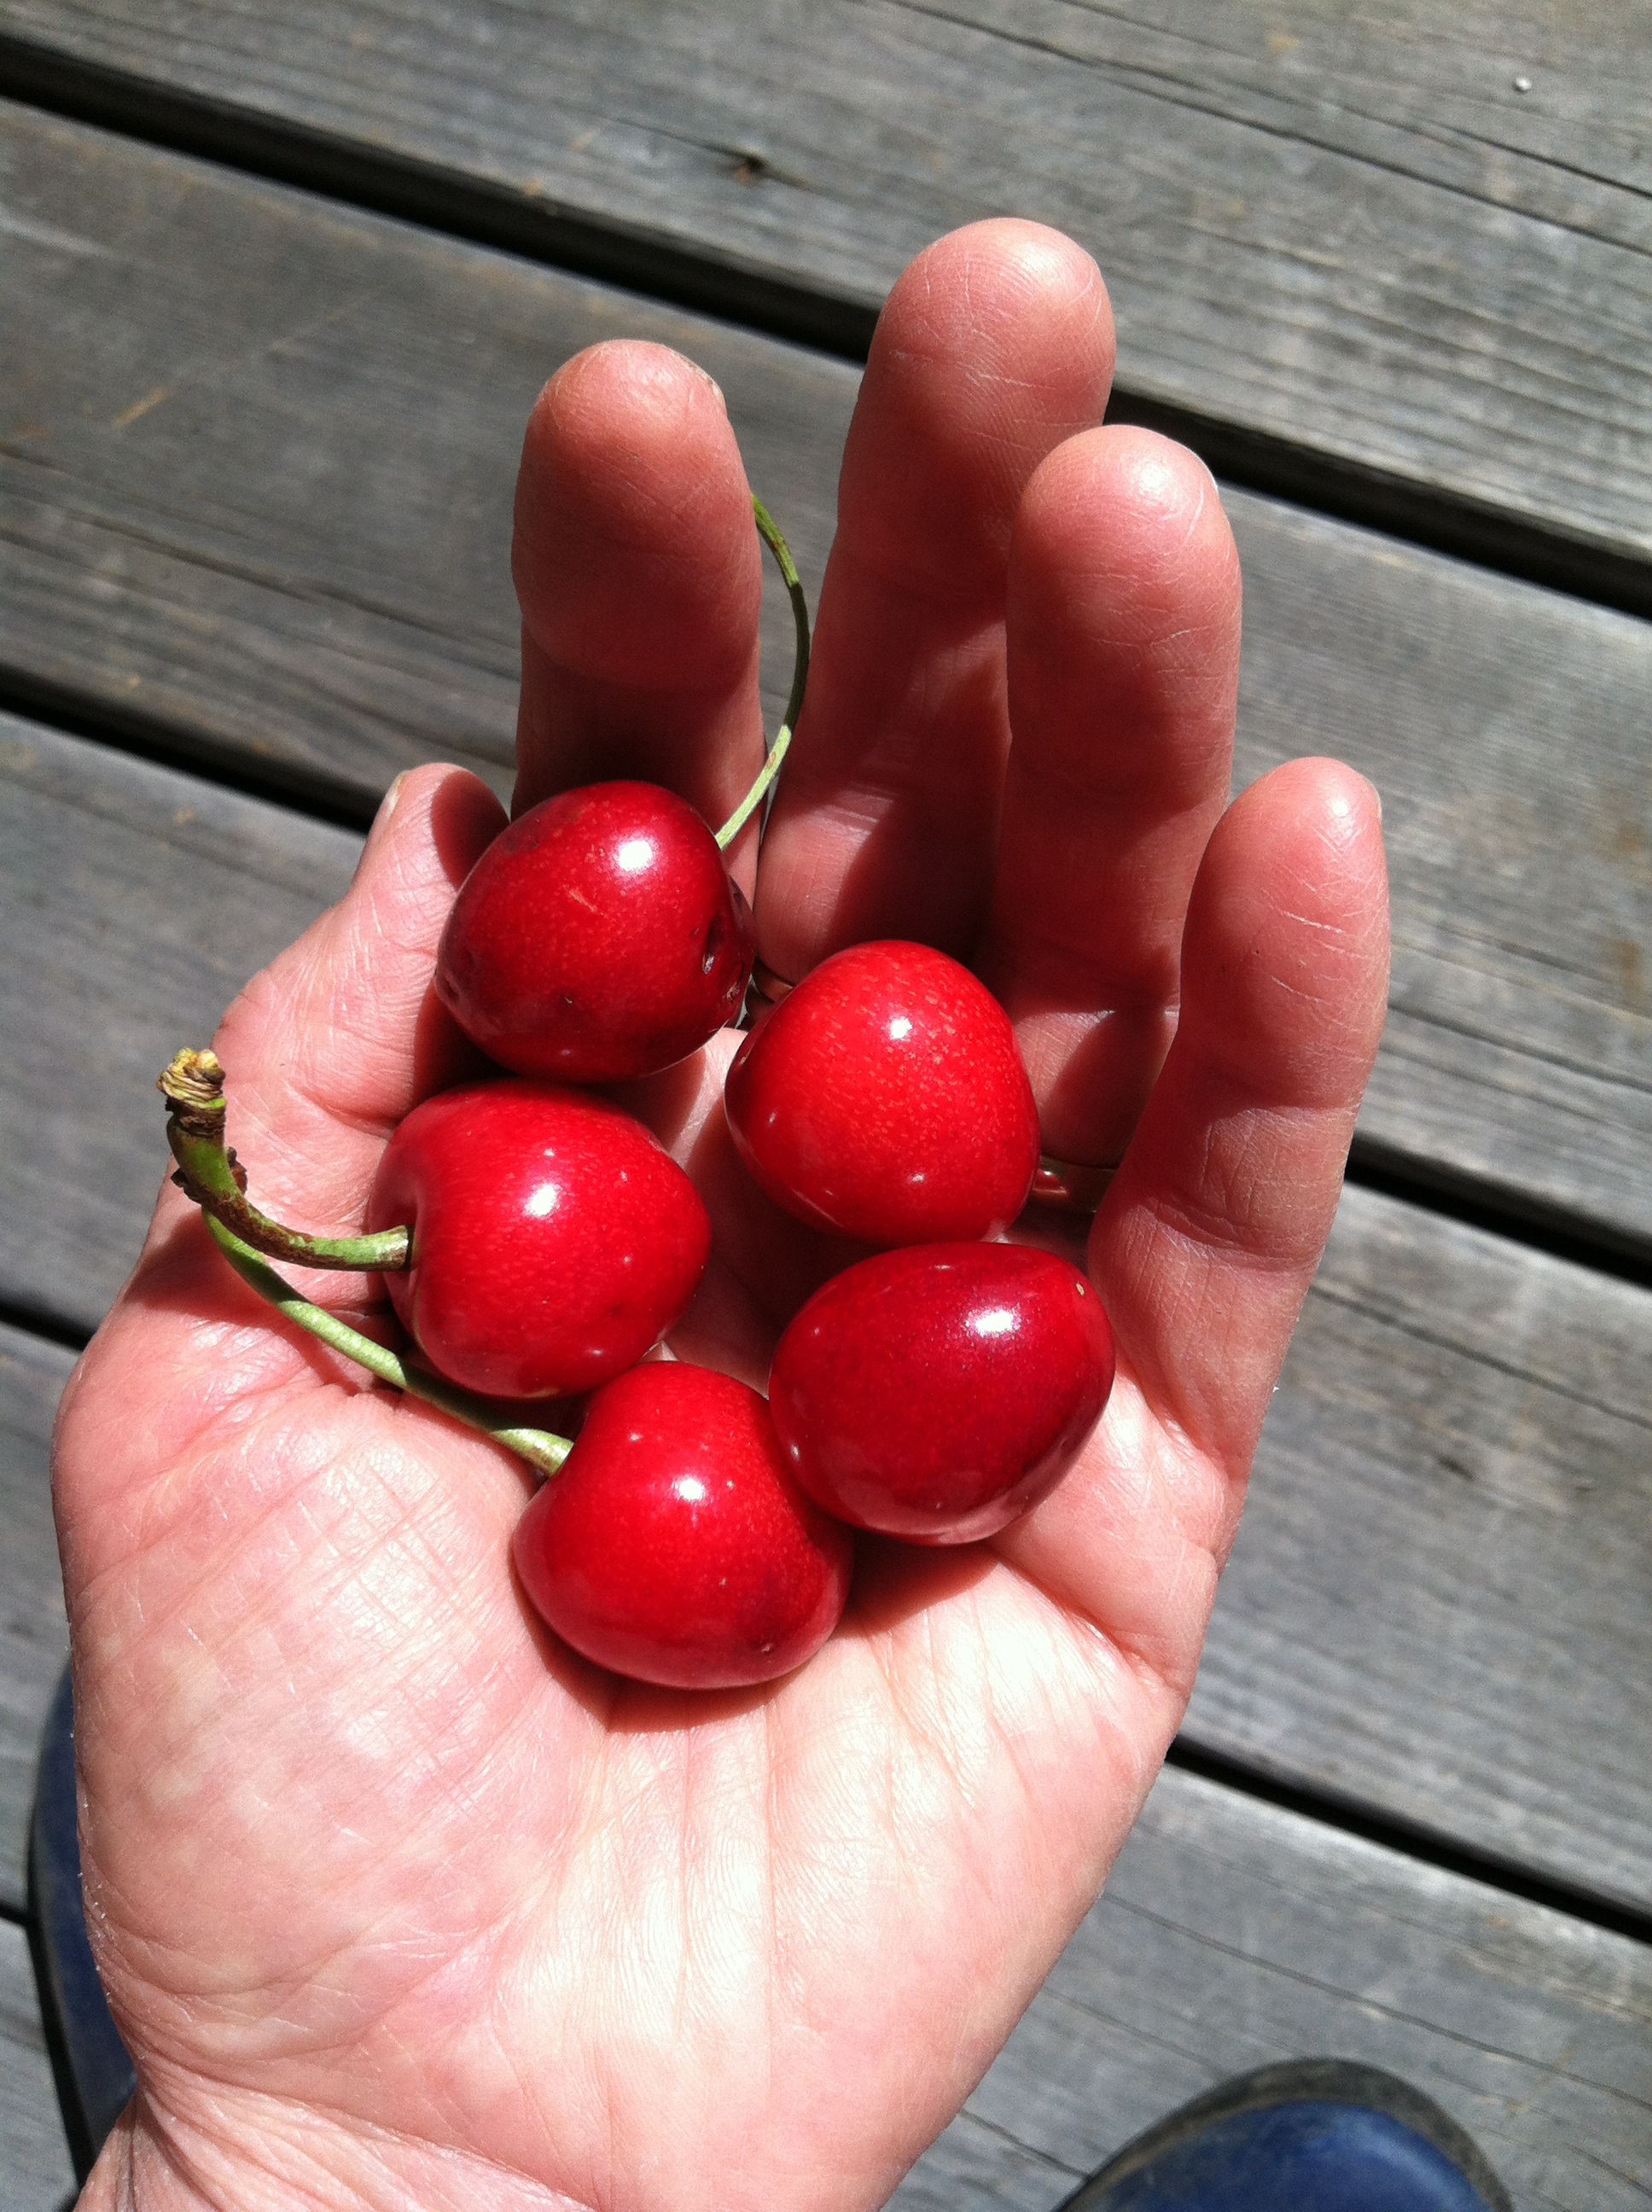
hand, plant, fruit, berry, flower, food, red, produce, vegetable, garden, tomato, human body, fresh fruit, organ, cherry, flowering plant, rose family, land plant